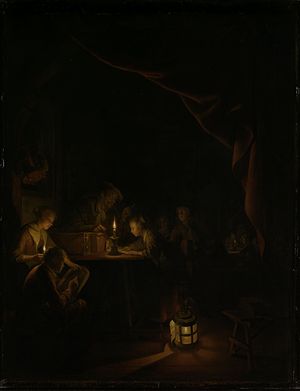
Aftenskole
Gerrit Dou, Aftenskolen, Ca. 1660-1665, Rijksmuseum Amsterdam.
En aftenskole tilbyder undervisning i fritiden, og tidligere var det kun om aftenen; heraf navnet.